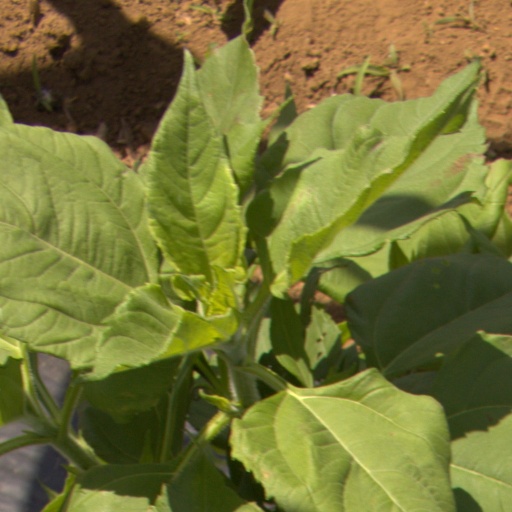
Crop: Jerusalem artichoke